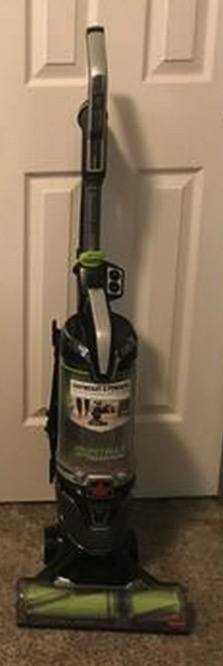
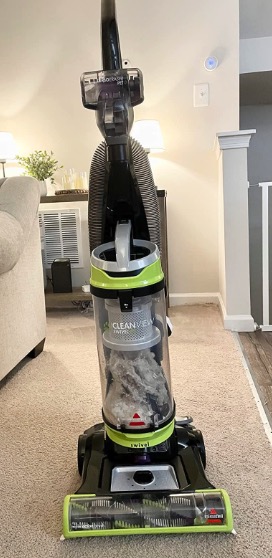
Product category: items_vacuum
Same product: no